Bhagya Chandra

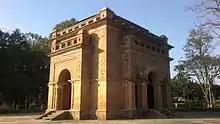
Monument of Bhagya Chandra

In 1775 he established his capital at Bishnupur and carved the Govinda murti at the hill of Kaina. On January 11th 1779 he was "re-crowned" amid many performances of his now-popular Rasa Lila dance.